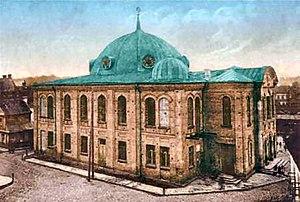
La Grande synagogue de Białystok, située dans la Suraskastraße, a été construite entre 1909 et 1913, en remplacement de l'ancienne synagogue qui datait de 1764. Conçue par l'architecte Samuel Rabinowitch, elle a été incendiée par les nazis le 27 juin 1941 avec enfermés à l'intérieur entre 800 et 2 000 ou 1500 Juifs qui périrent brulés.